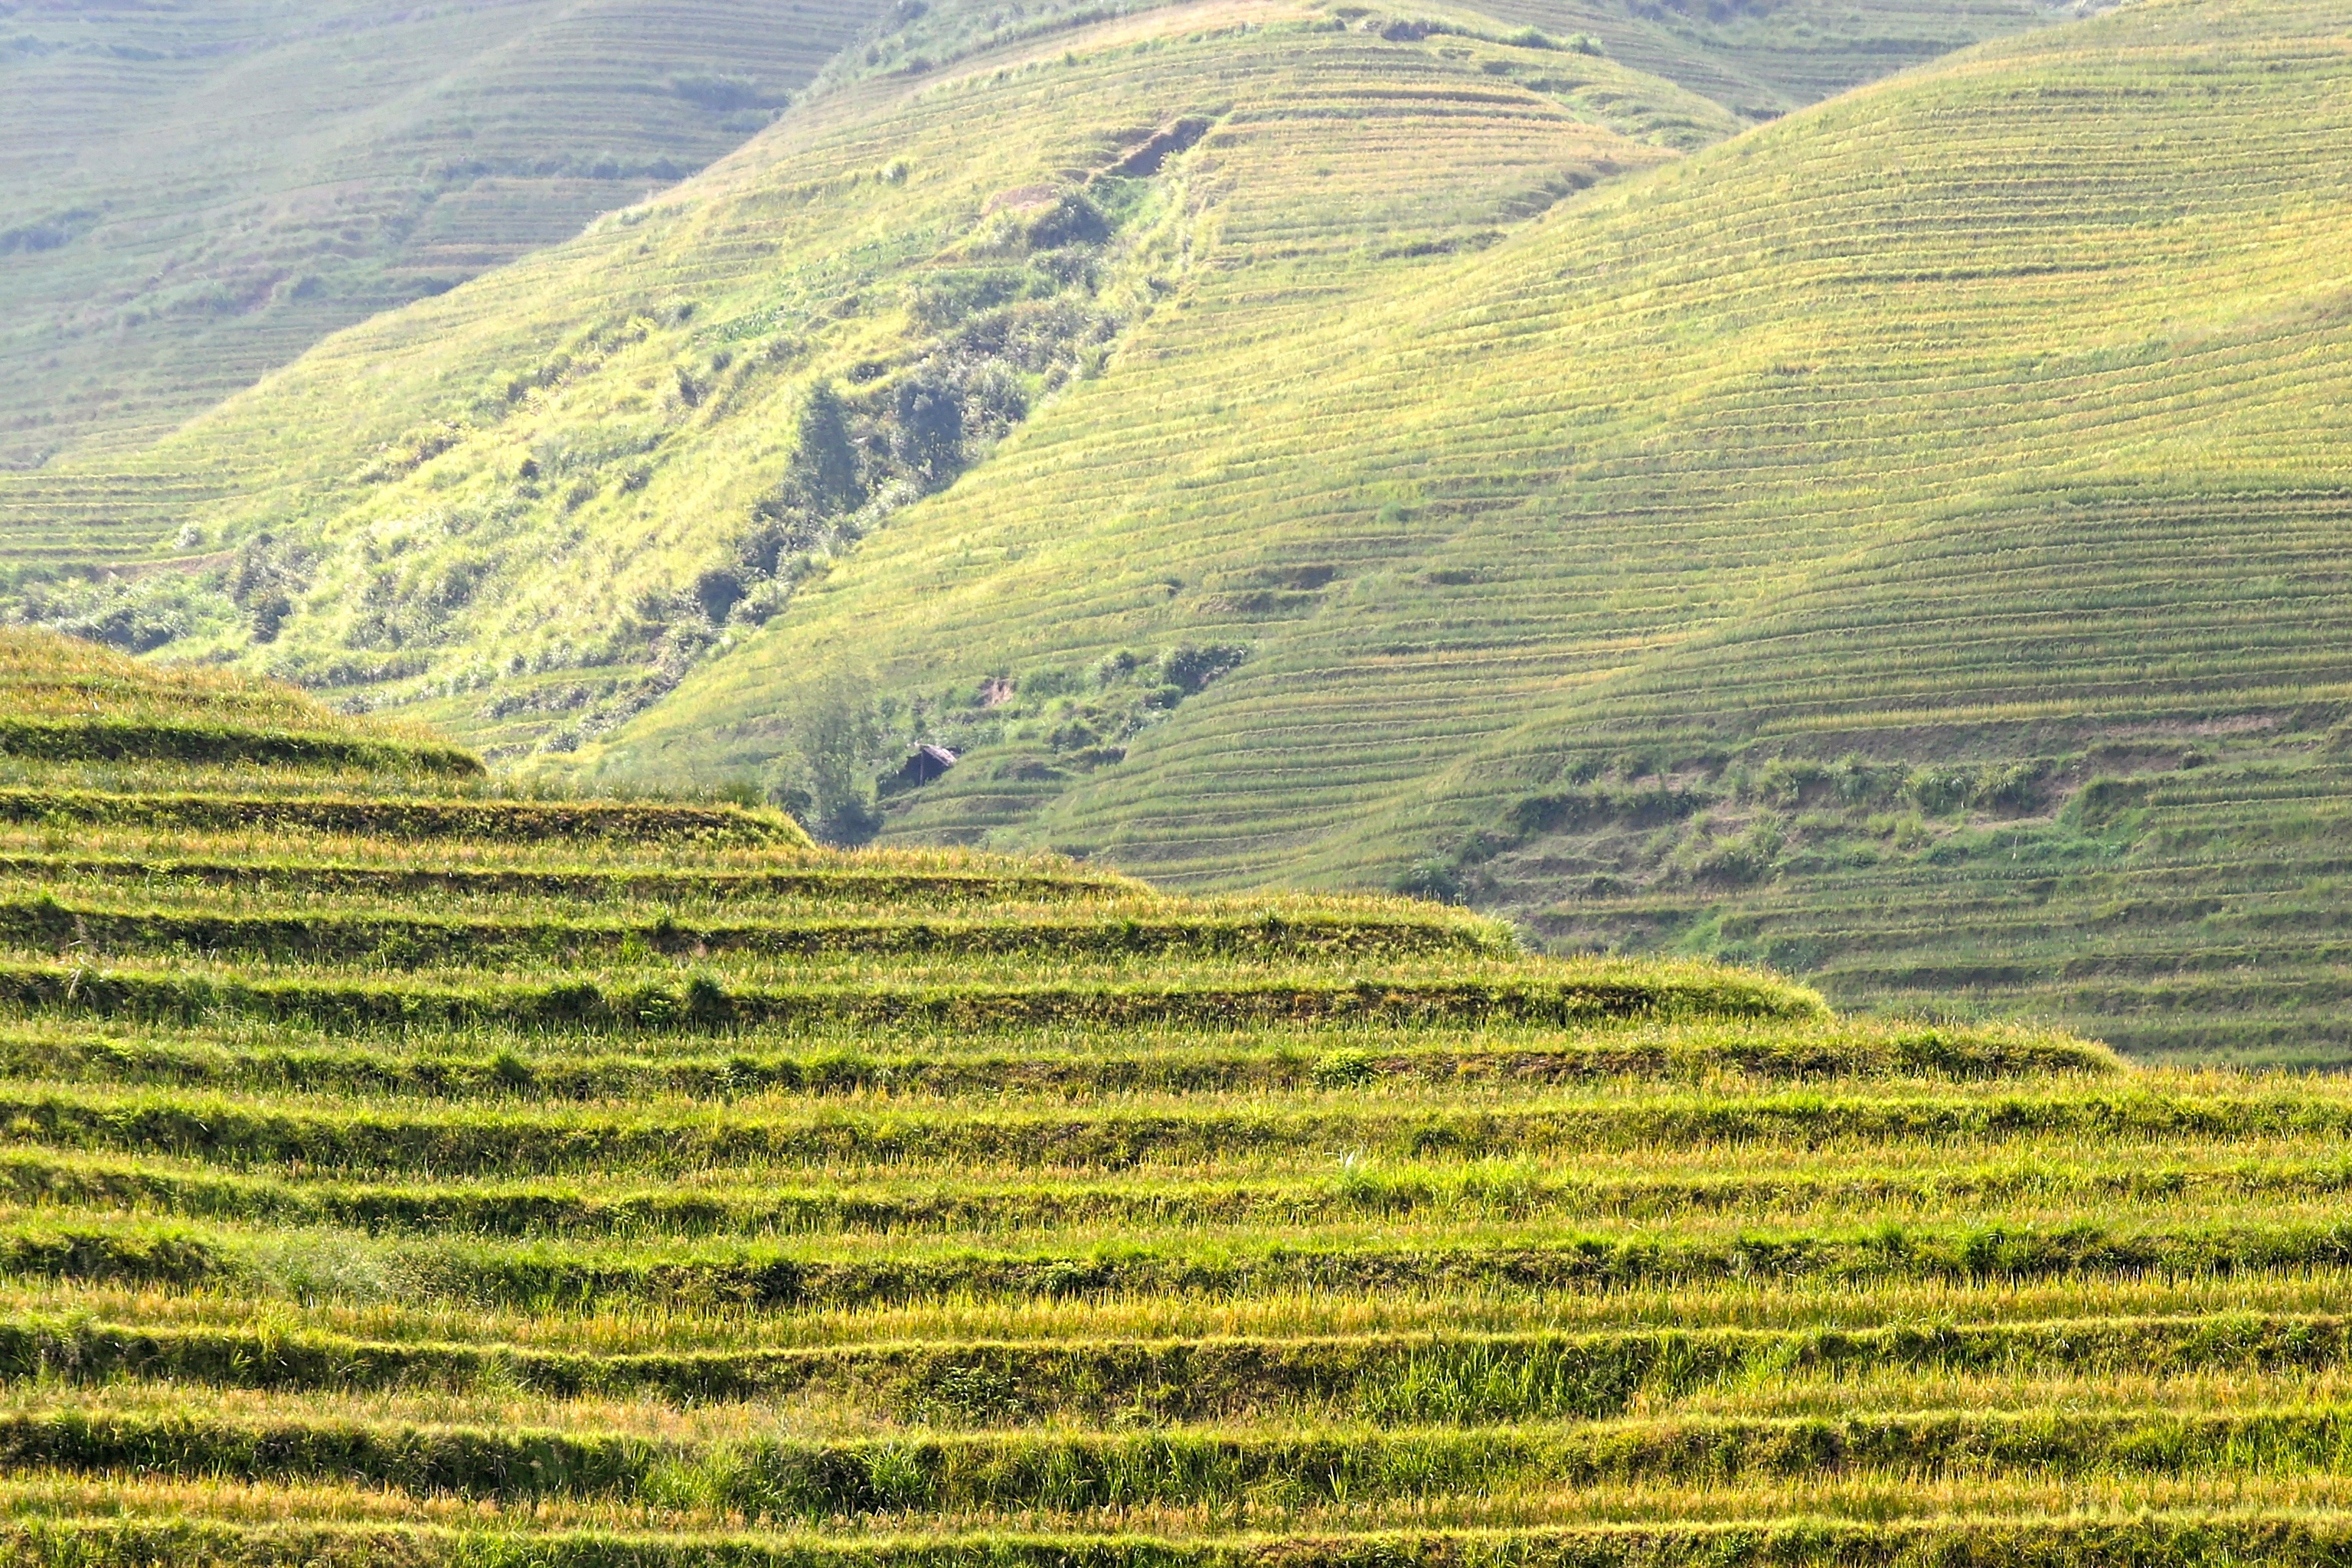
landscape, mountain, field, meadow, prairie, hill, valley, pasture, asia, agriculture, highland, rice, plain, terrace, grassland, plantation, plateau, fell, ecosystem, rural area, landform, rice fields, rice plantations, geographical feature, mountainous landforms